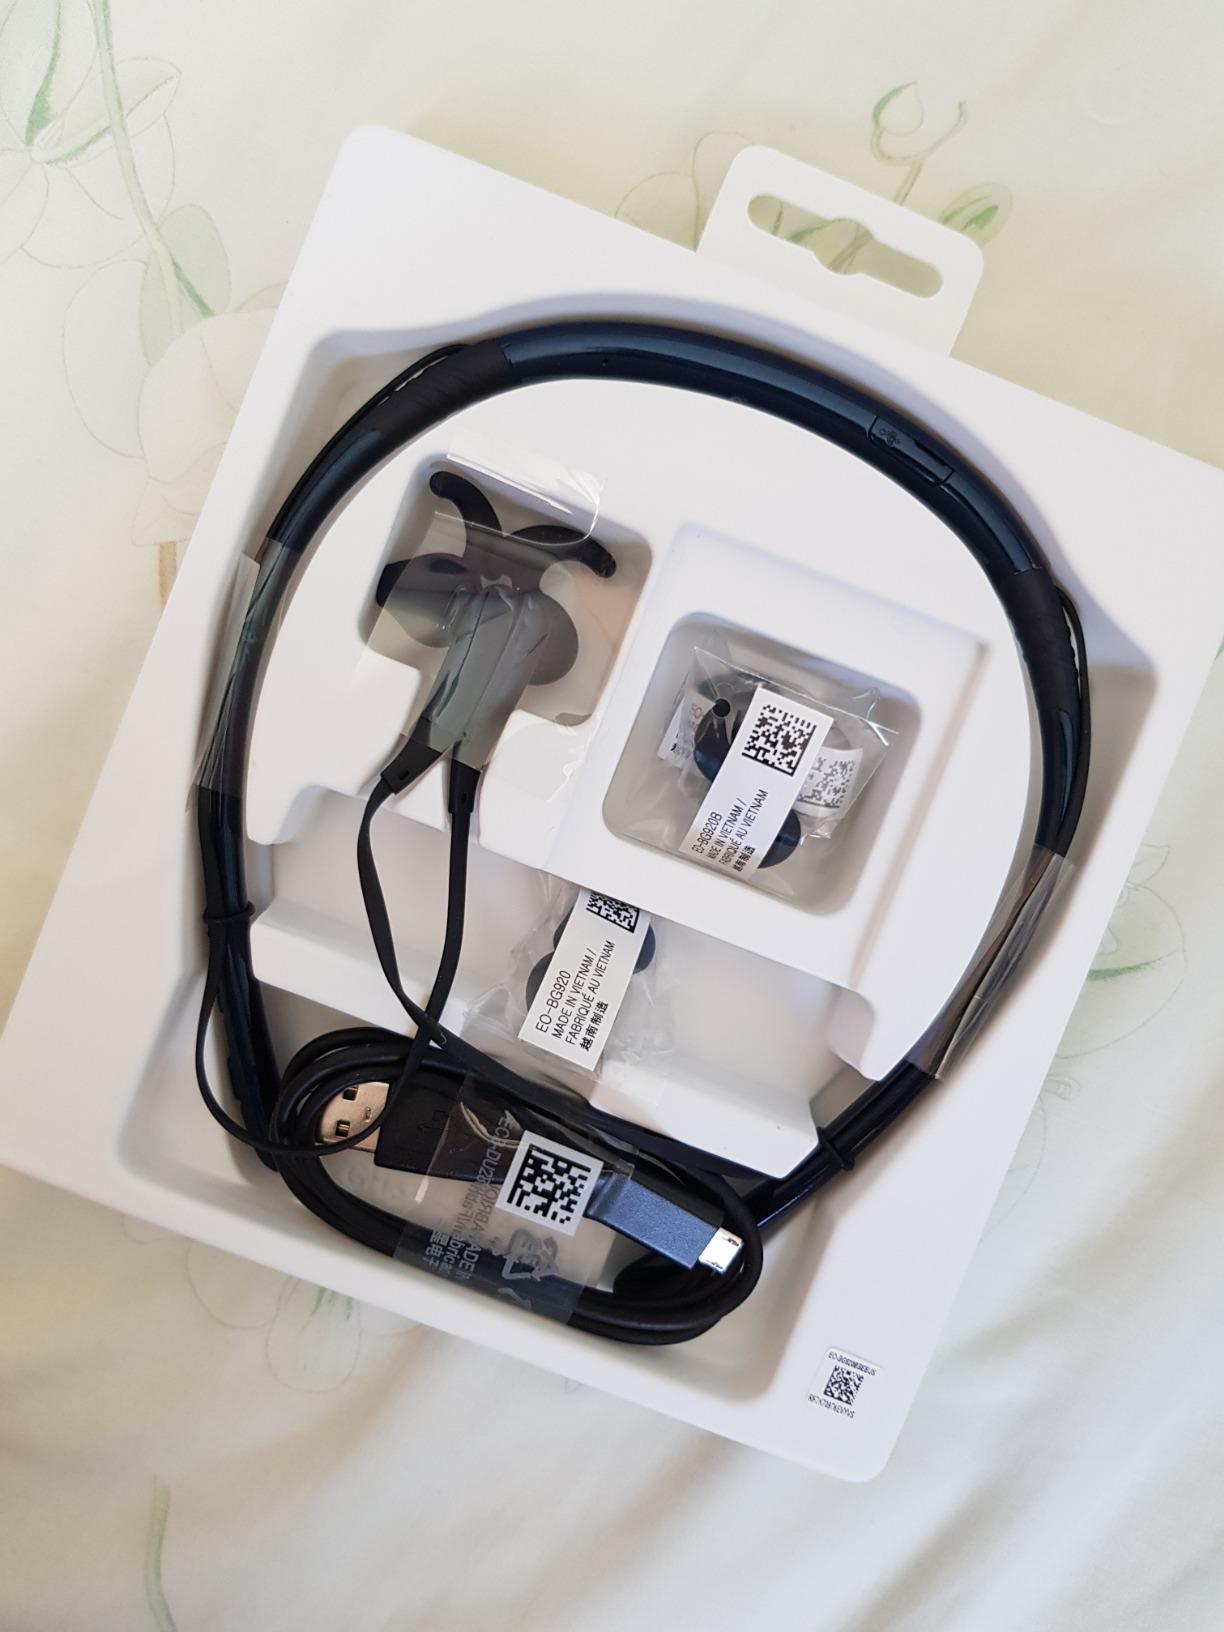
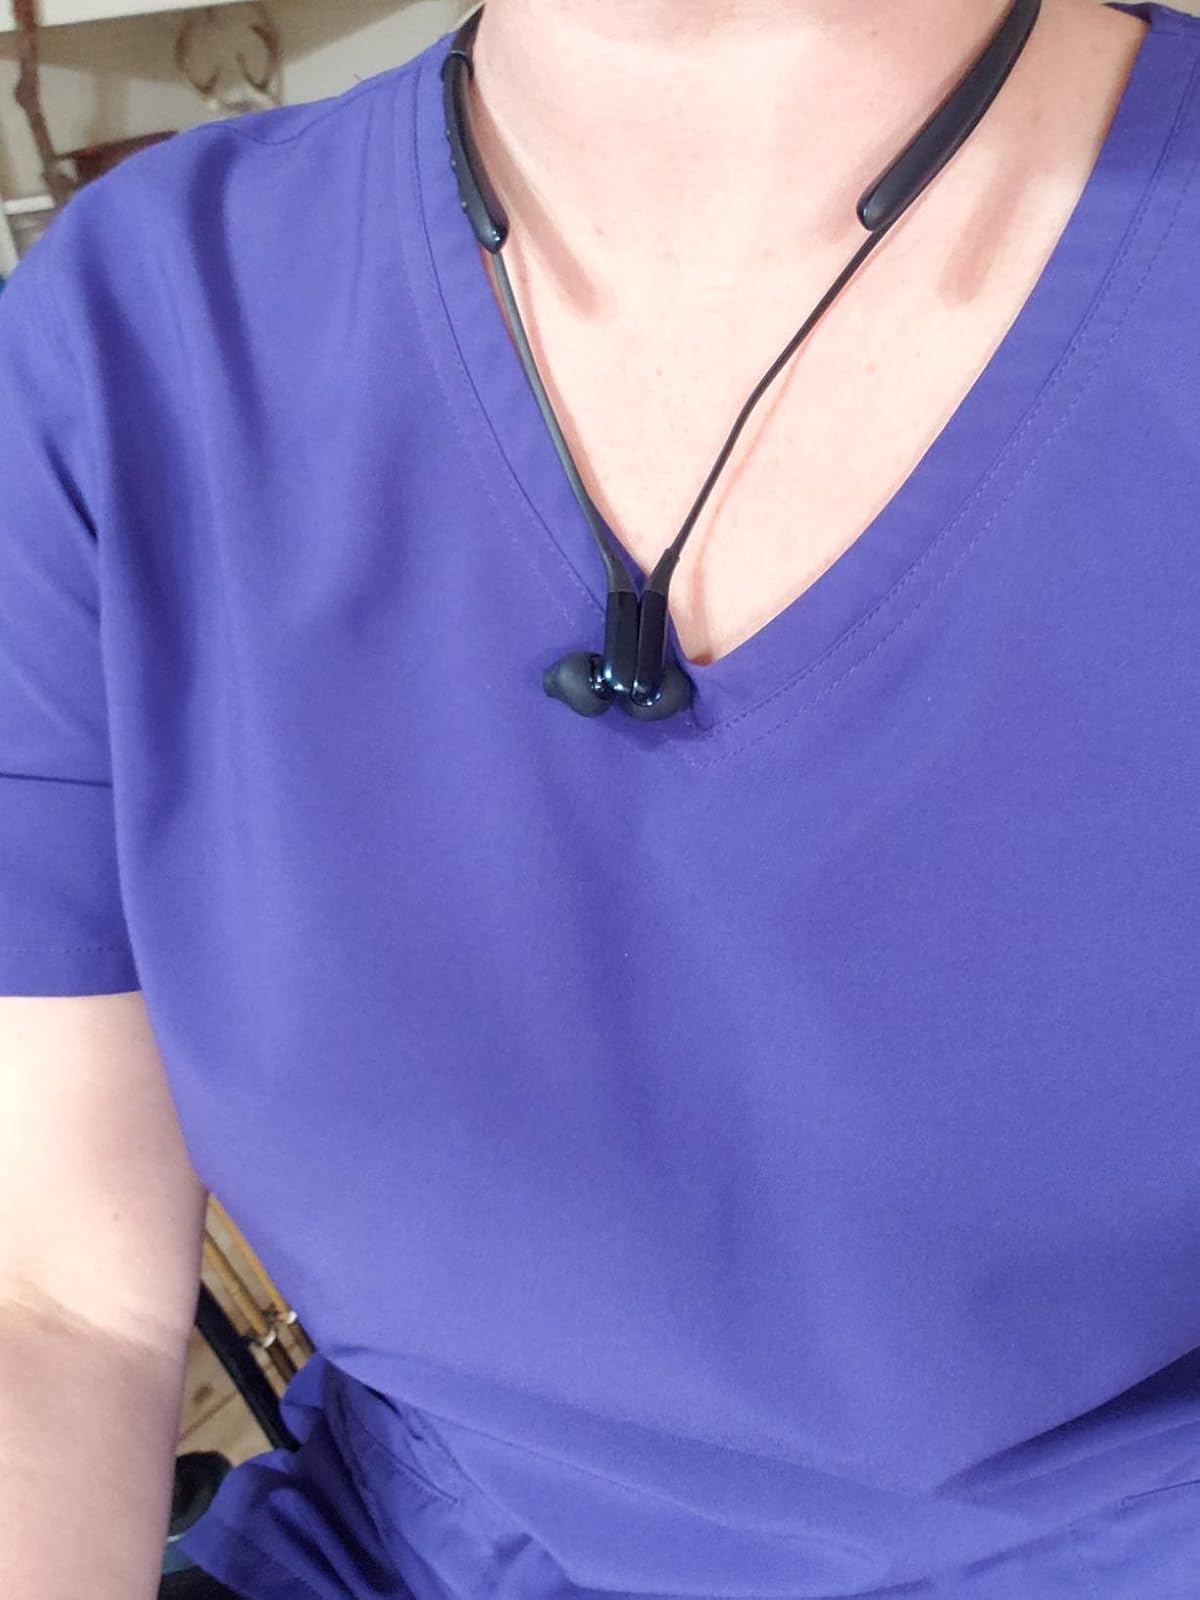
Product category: headphones
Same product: yes